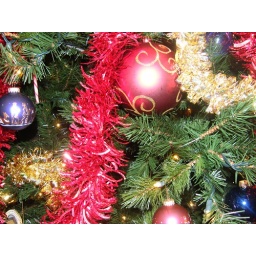
The red ball near the top is extra large.